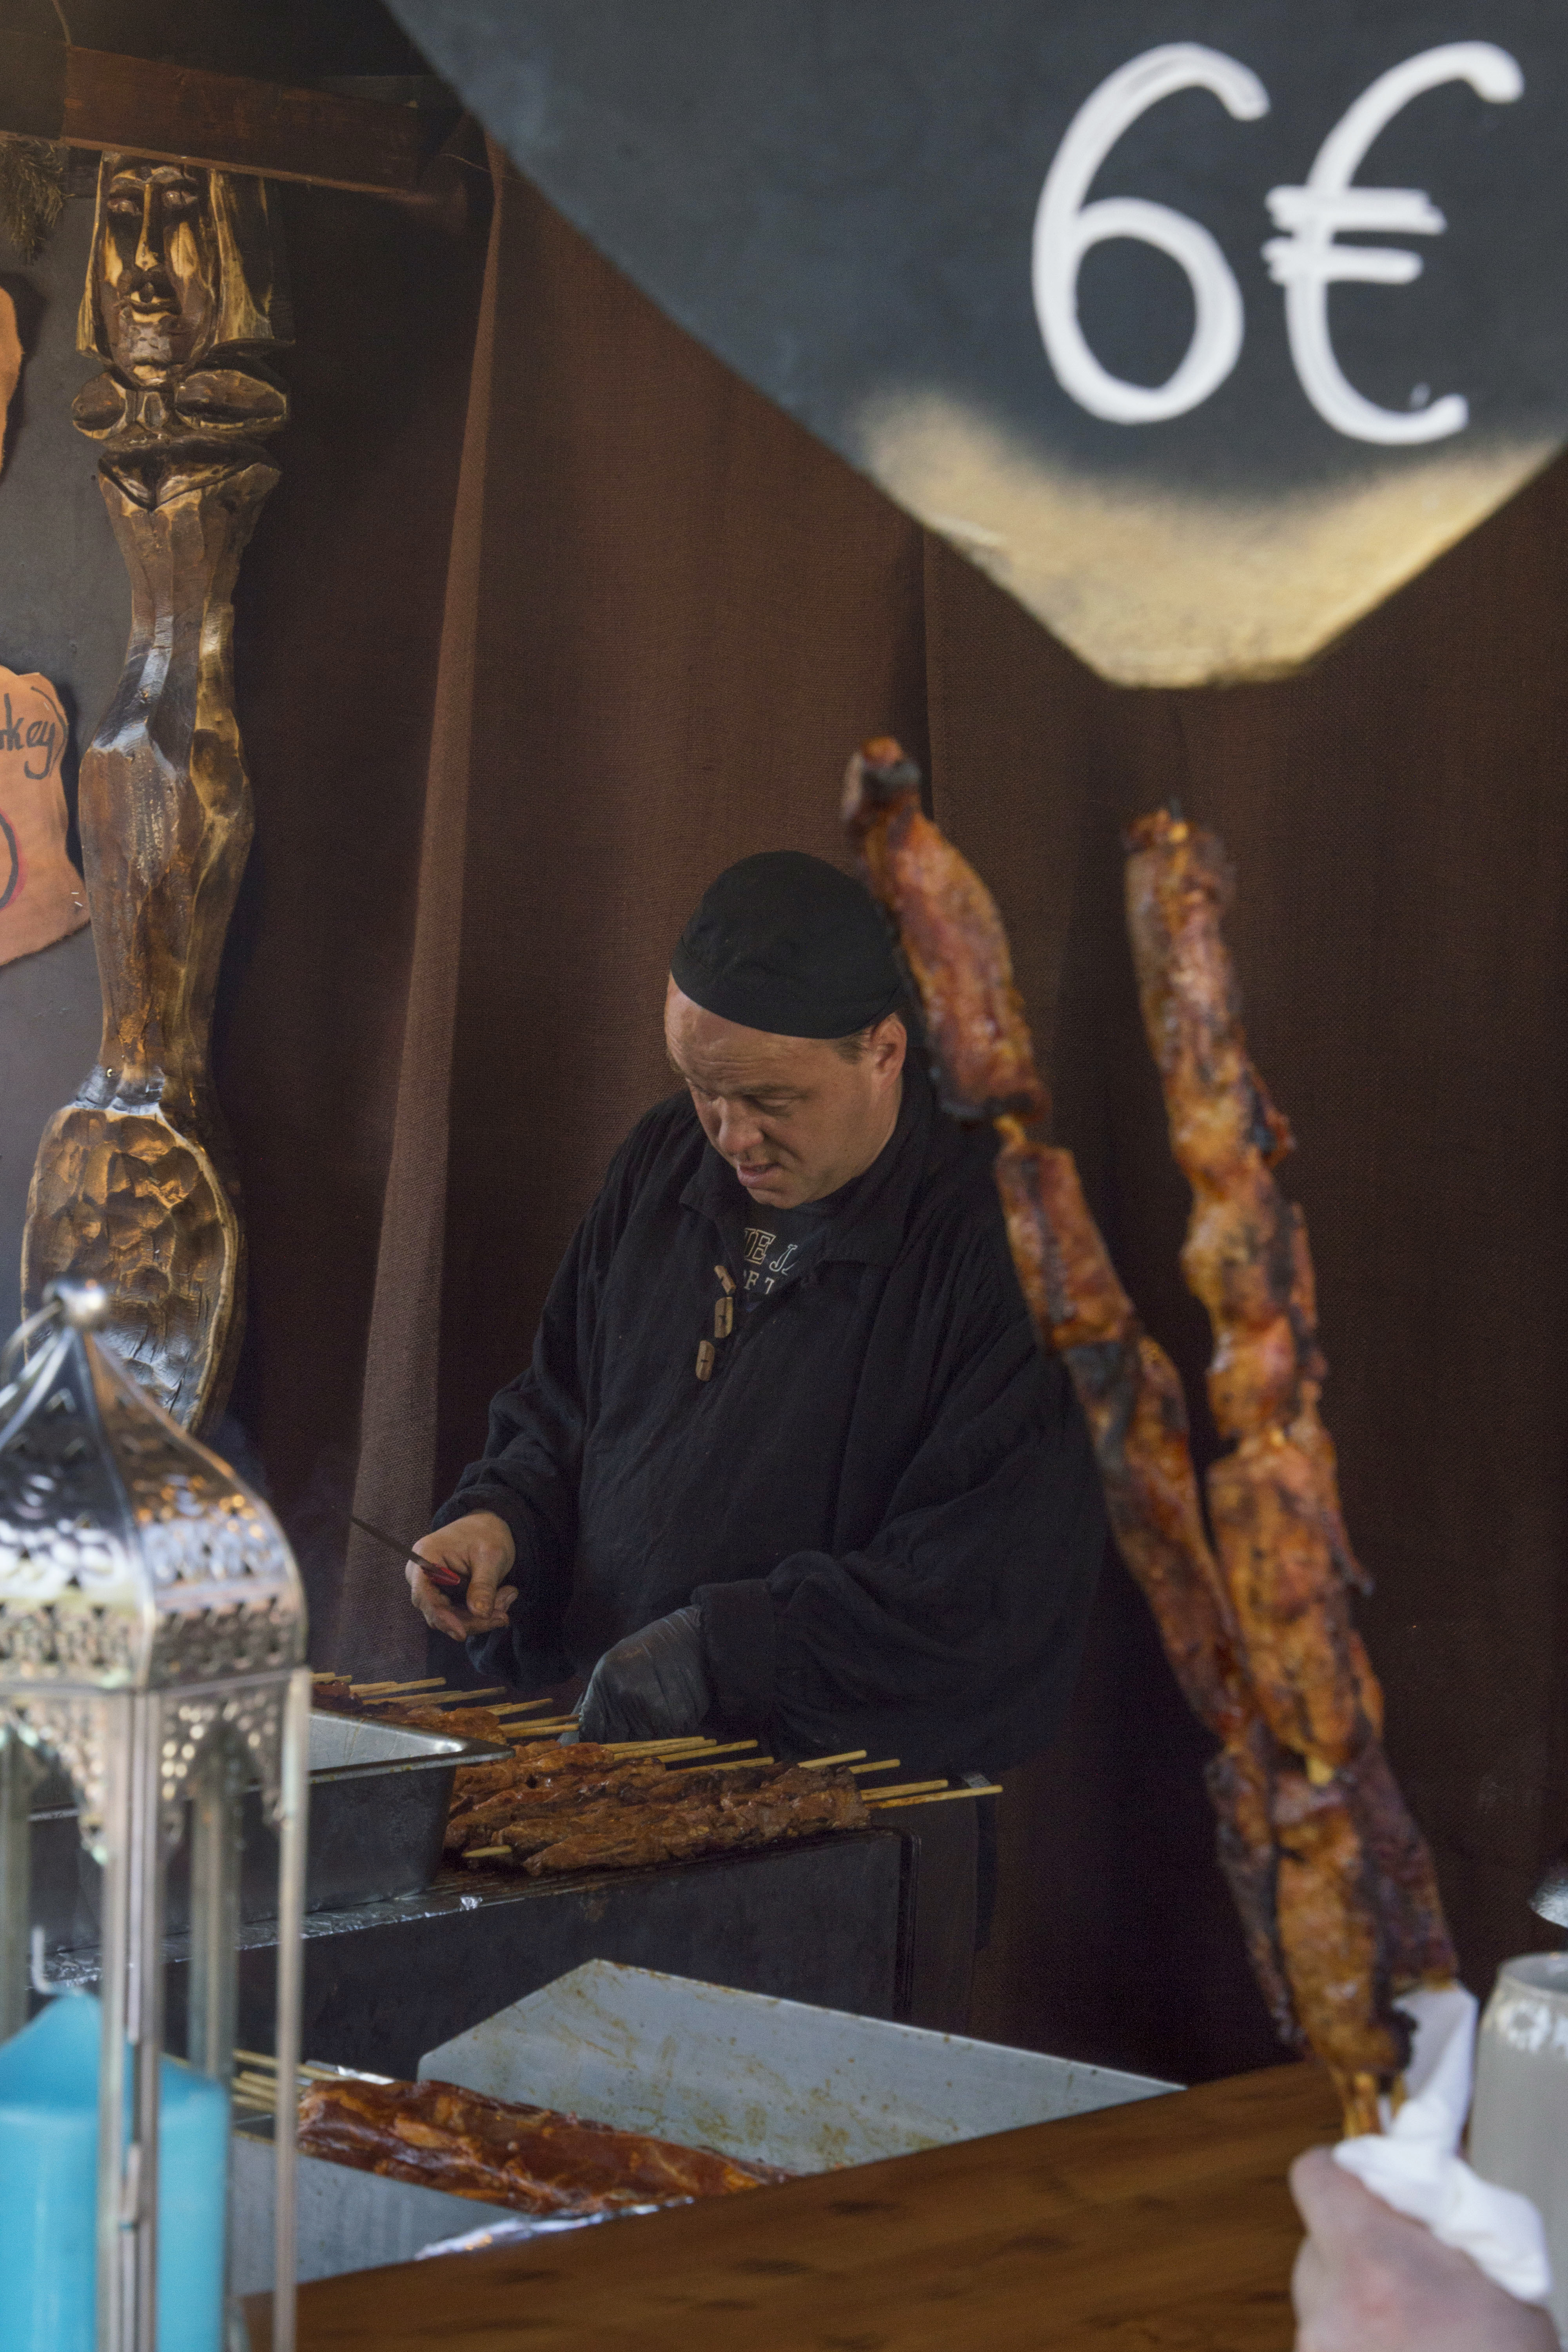
outdoor, people, photography, van, photo, nikon, cosplay, art, holland, festival, nederland, netherlands, de, fun, temple, dutch, outdoorphotography, picture, photograph, fotos, foto, fotografie, pd, event, costume, kasteel, paulvandevelde, pdvandevelde, padagudaloma, dordrecht, nederlandinfotos, eventphotography, evenementenfotografie, pvdvfotografie, pdvandeveldedordrecht, nederlandsefotografie, dutchphotogaraphy, totallydutch, fotografienederland, hollandsefotografie, fotografieholland, velde, haarzuilens, dehaar, elfia, eff, kasteeldehaar, elffantasyfair, elfiahaarzuilens, elfia2014, eff2014, spies, slager